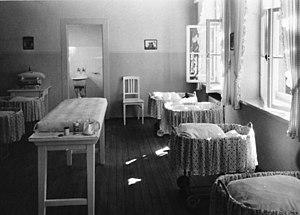
Une pouponnière est un établissement d'accueil pour enfants en bas âge. Ce terme est utilisé pour désigner des structures d'hébergement, par opposition à l'accueil de jour offert par les crèches ou les garderies.